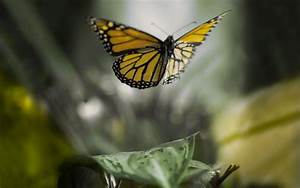
Label: farfalla